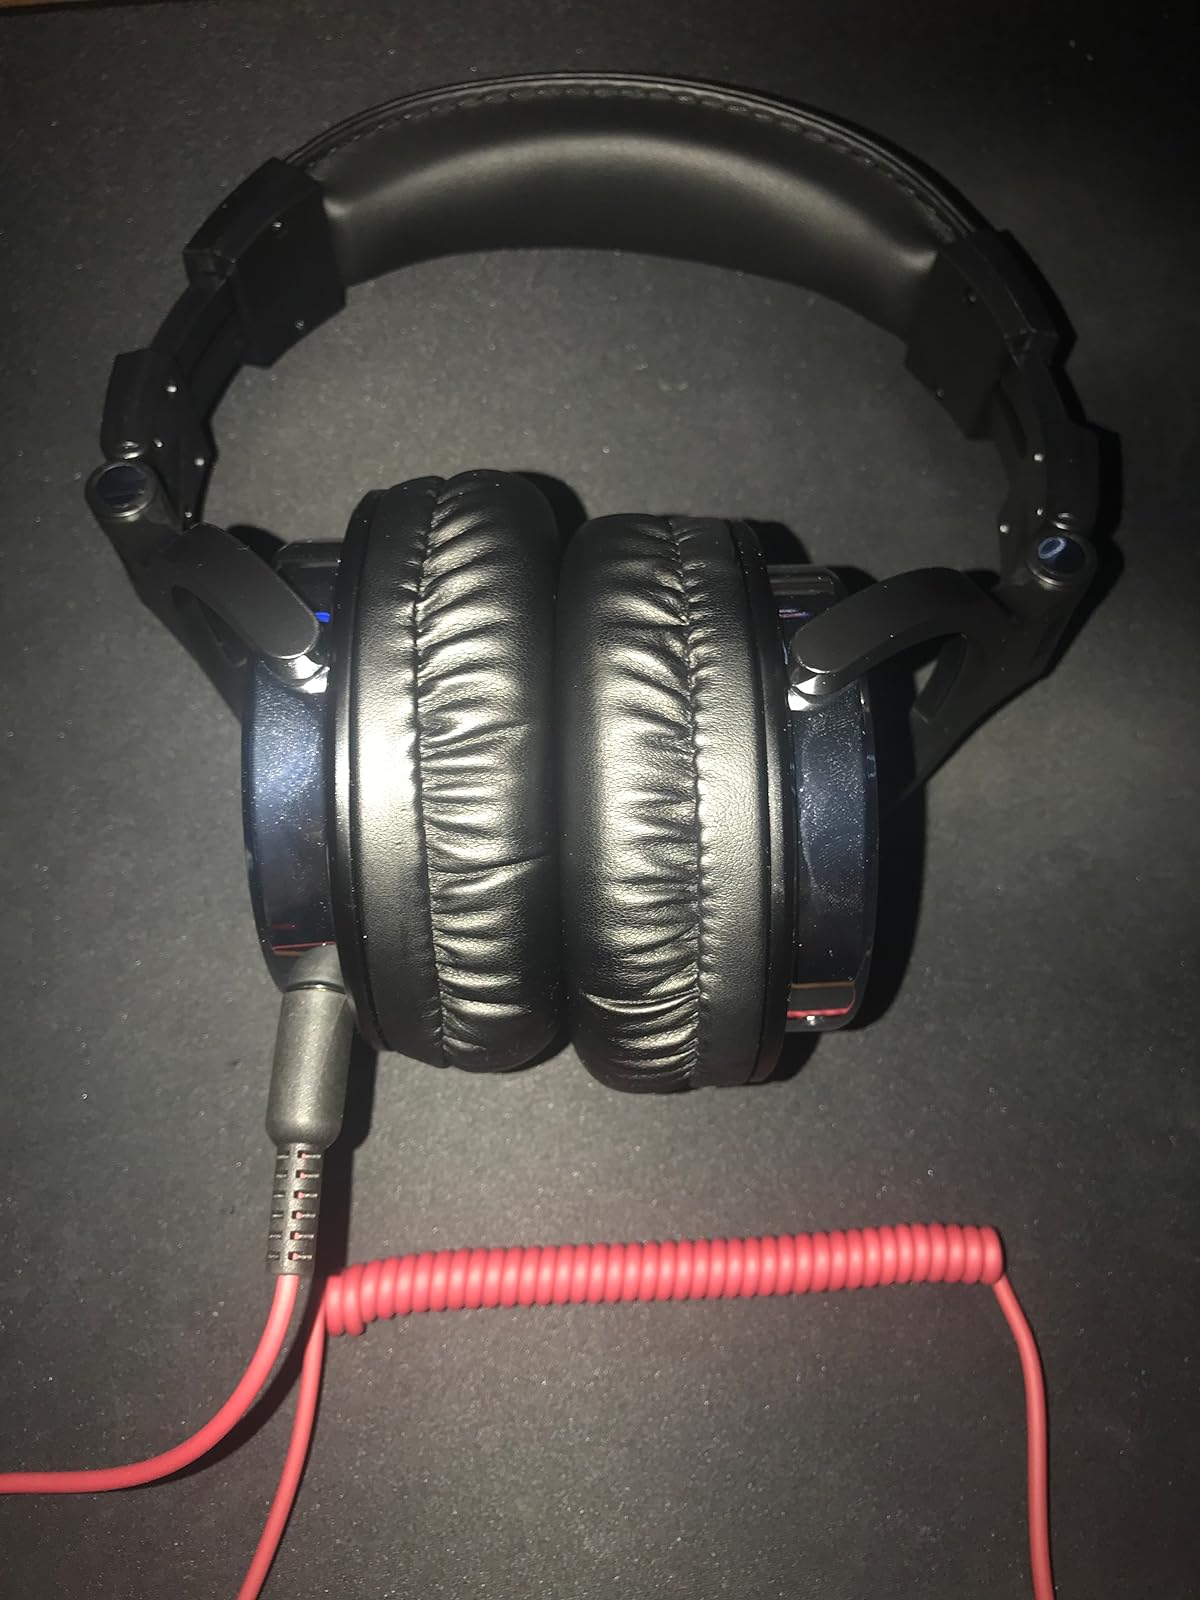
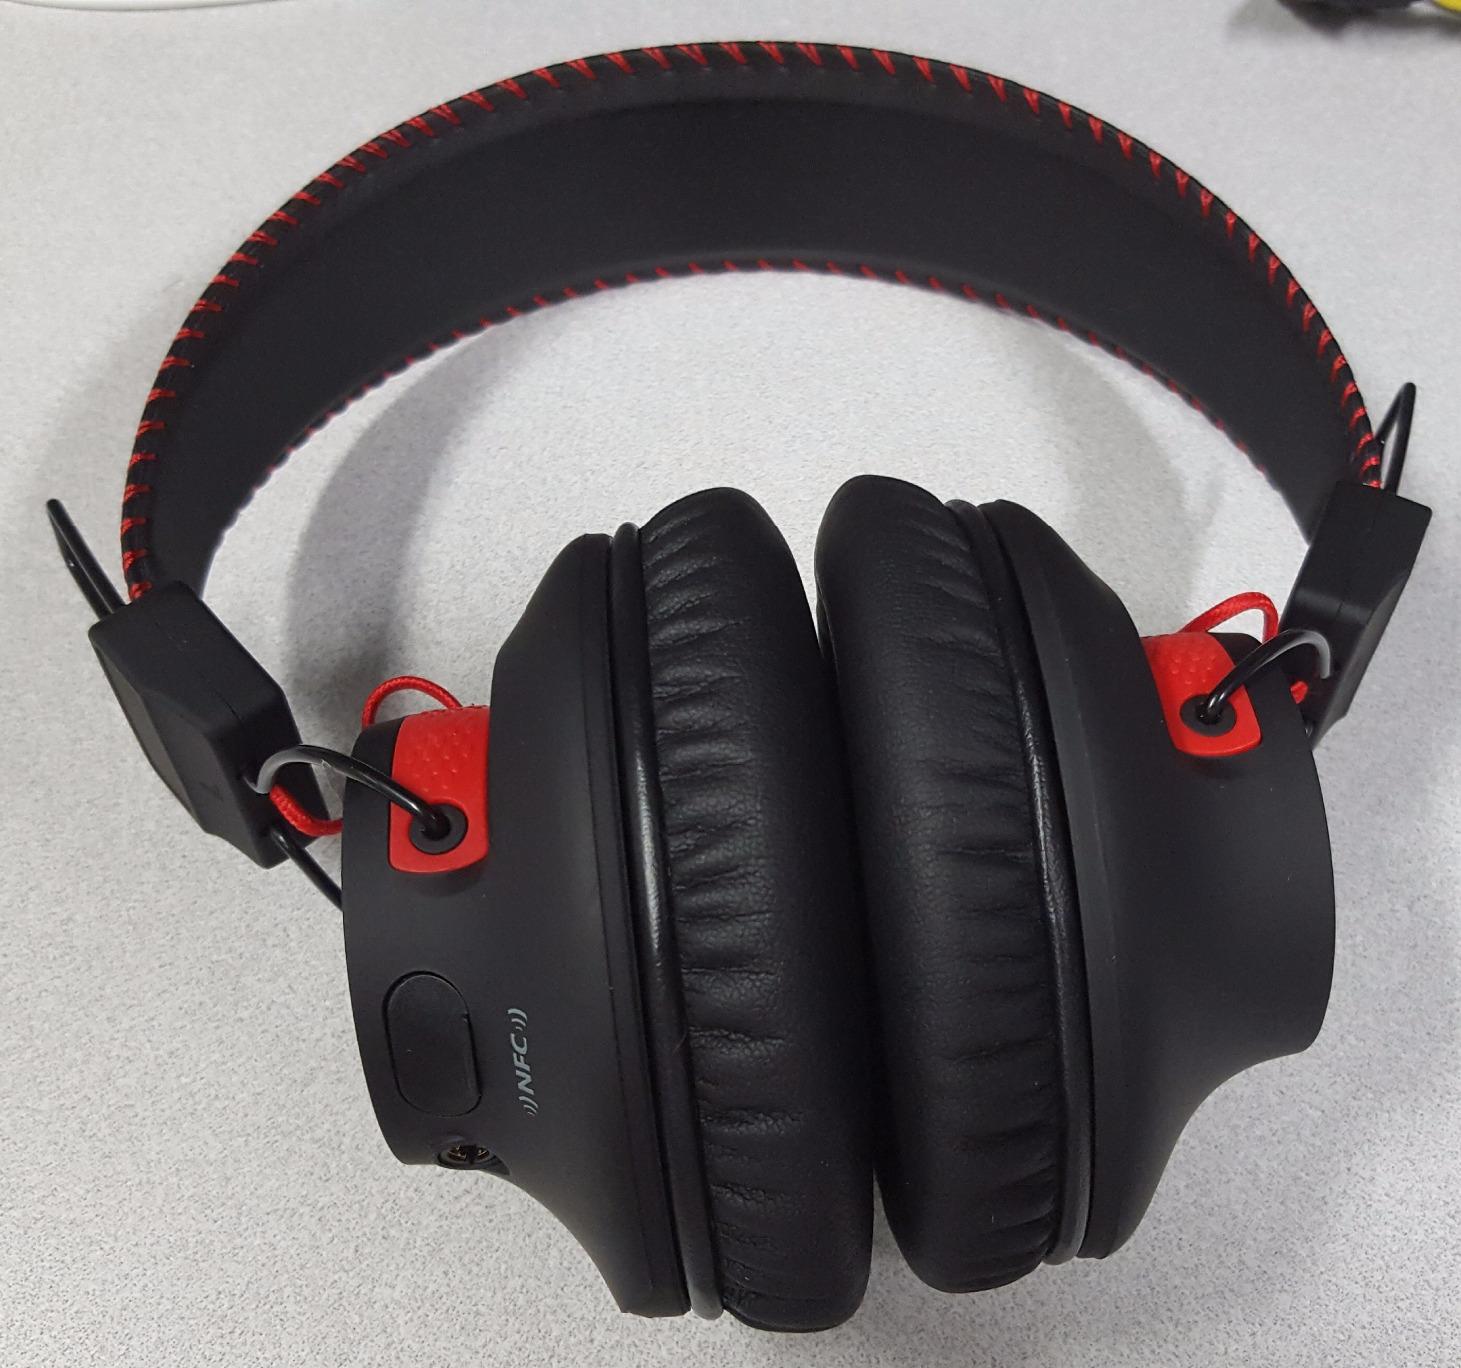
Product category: headphones
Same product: no